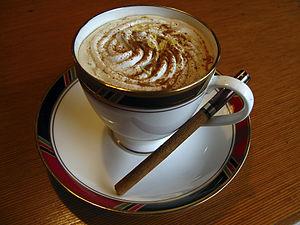
Le cappuccino est une préparation de café traditionnel de la cuisine italienne, emblème de la culture italienne dans le monde entier, à base de café expresso, mélangé et coiffé d'une mousse de lait crémeuse, sucré, et servi dans une grande tasse à café, éventuellement avec un effet artistique de latte art.